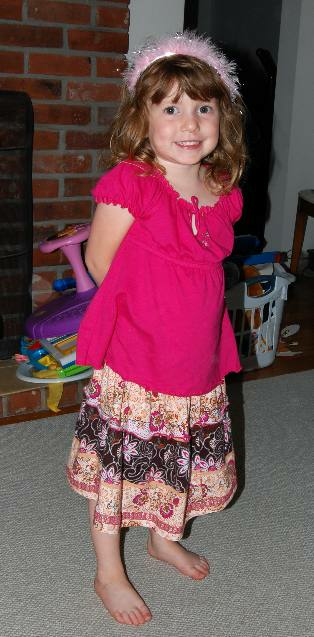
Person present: Yes